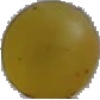
Label: Grape White 3